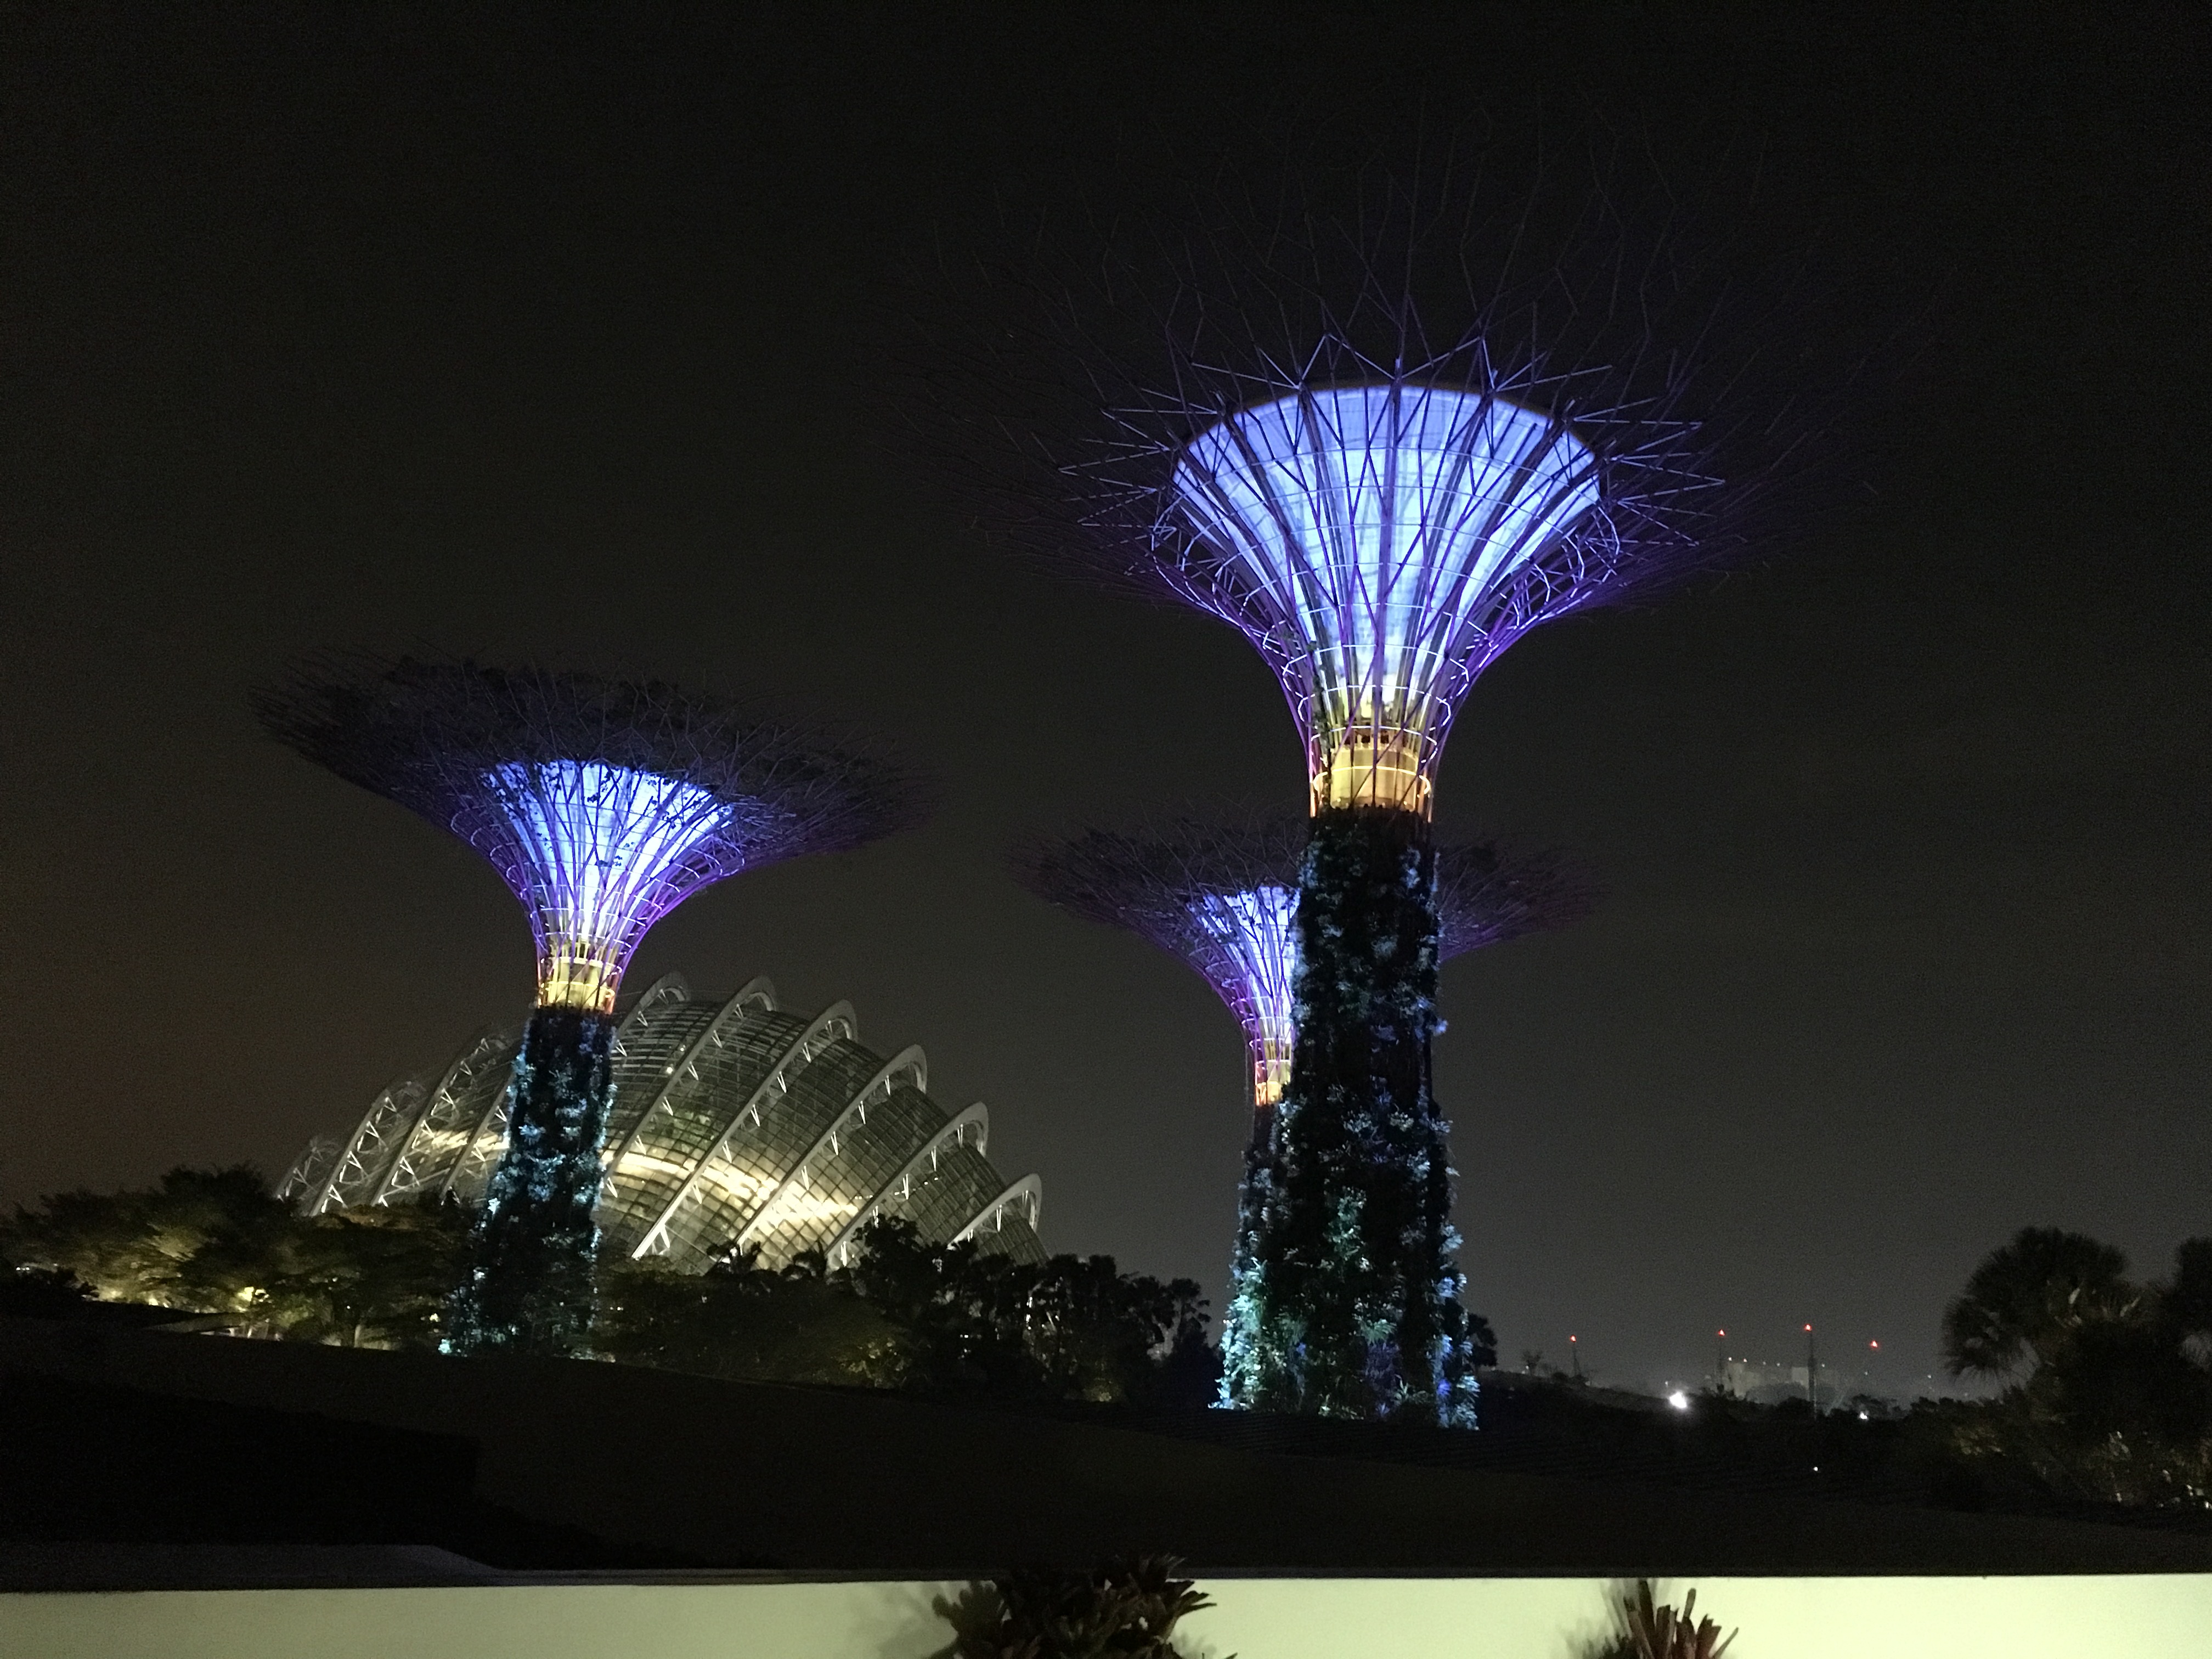
light, night, recreation, reflection, asia, blue, places of interest, fireworks, tourist attraction, exotic, singapore, outdoor recreation, atmosphere of earth, garden city